Presbyterian Church in the United States of America

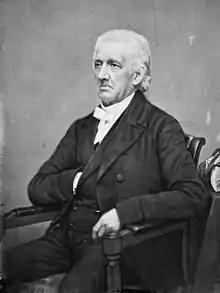
Lyman Beecher was a prominent Presbyterian revivalist and co-founder of the American Temperance Society.

Growth in the Northeast was accompanied by the creation of moral reform organizations, such as Sunday schools, temperance associations, tract and Bible societies, and orphanages. The proliferation of voluntary organizations was encouraged by postmillennialism, the belief that the Second Coming of Christ would occur at the end of an era of peace and prosperity fostered by human effort. The 1815 General Assembly recommended the creation of societies to promote morality. Organizations such as the American Bible Society, the American Sunday School Union, and the American Colonization Society, while theoretically interdenominational, were dominated by Presbyterians and considered unofficial agencies of the Presbyterian Church.